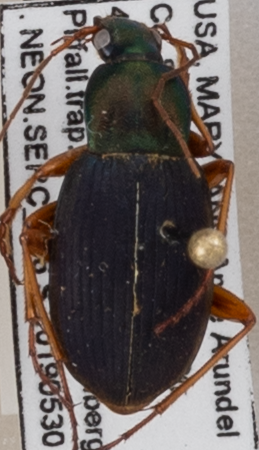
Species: Chlaenius aestivus
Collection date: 2019-05-30
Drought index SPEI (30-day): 1.13
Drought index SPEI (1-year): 2.09
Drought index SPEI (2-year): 1.69